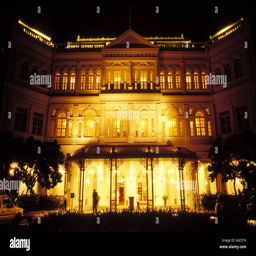
the hotel at night one of the symbols